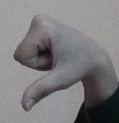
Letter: waw